Operation Oyster

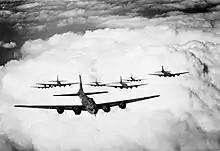
Tail gunner view of the B-17 box

The Mosquitos would follow the Bostons on the same route, while the Venturas were to fly slightly to the south before turning towards Eindhoven. The three groups were to arrive over the target in close succession. The attack was to be concluded within the span of 10 minutes. The Bostons were to release bombs at zero hour, which was set for They were to be followed by the Mosquitos at zero plus 2 minutes and the Venturas would drop their bombs and incendiaries at zero plus 6 minutes. The Venturas were to turn west after they had bombed; the Bostons were to fly north for and then turn west, so that both groups would arrive over the coast simultaneously. The Mosquitos were generally to fly north initially but were not bound to the other aircraft for the return trip.